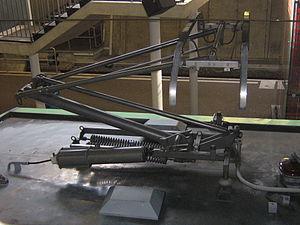
Pantographe en Z de l'automotrice Be 4/8 34 ""Prilly"", Lausanne-Flon"
Les automotrices Be 4/8 nᵒ 31 à 36 sont des automotrices électriques de la compagnie du chemin de fer Lausanne-Échallens-Bercher.